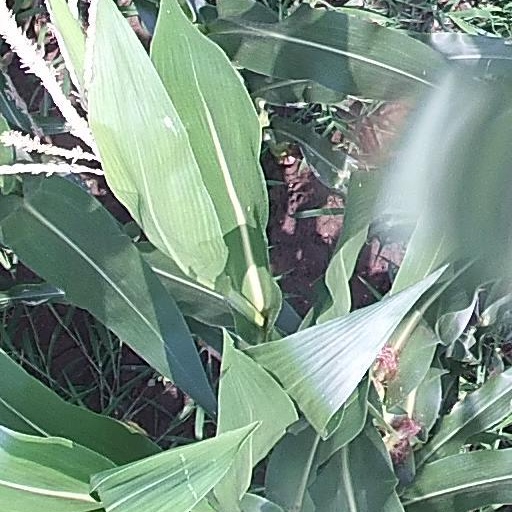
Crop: maize; corn